The Loony-Bin Trip

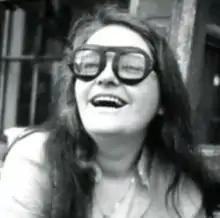
Millett in 1970

Millett's memoir, "The Loony-Bin Trip", begins at her sustainable farm in Poughkeepsie, New York. She decides to stop taking lithium which she was using for seven years after being involuntarily committed twice by her family. One reason she wants to stop taking lithium is its side effects. Millett experiences hand trembling and brain fog. As a painter and a writer, she knows these symptoms have tremendous effects. She uses descriptive details regarding her romantic relationship with Sophie Keir. Recently, the couple has been having increasingly spiteful arguments. Attempting to mend the relationship, Millett announces that she has stopped taking the drug. Millet's family and Keir tell her that she is acting foolishly. The book deals with the aftermath of this decision.